MP 05

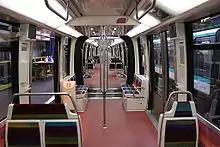
Interior arrangement of a new MP 05 train.

The MP 05s are based on the MP 89CAs and their exterior appearance is the same; however, the MP 05 have brighter LED-type headlights compared to the MP 89.